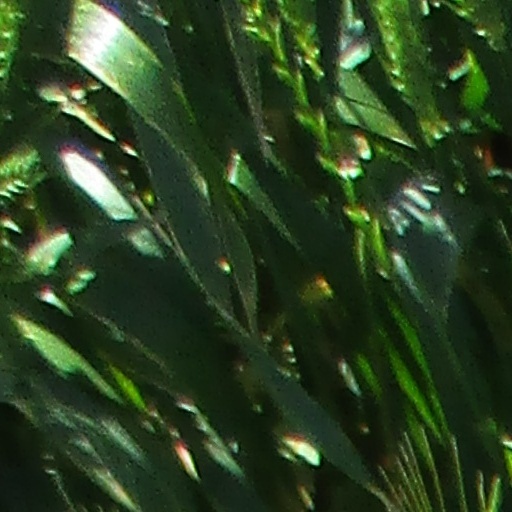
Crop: wheat